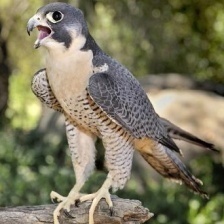
Species: PEREGRINE FALCON
Scientific name: FALCO PEREGRINUS